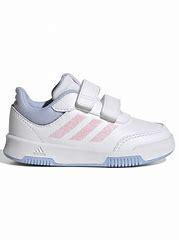
Brand: Adidas
Model: Tensaur Sport Training Hook And Loop